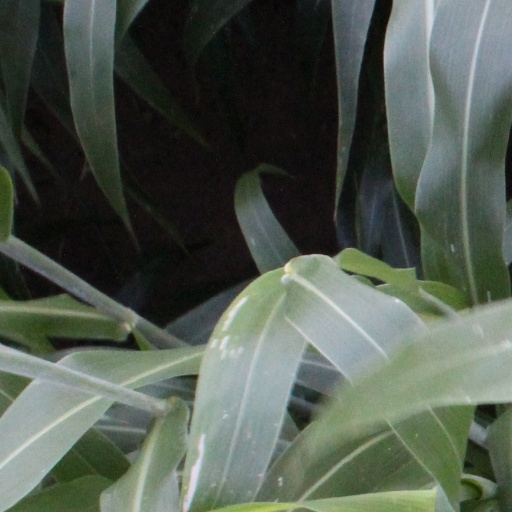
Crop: sorghum